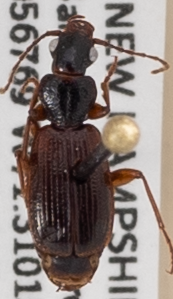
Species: Cymindis neglecta
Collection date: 2022-08-03
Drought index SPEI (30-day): -0.54
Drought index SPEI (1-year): -0.9
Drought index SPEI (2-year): -1.69